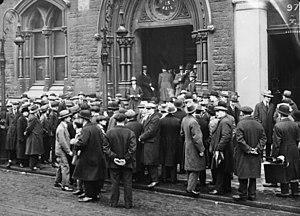
La Grande Dépression a été, pour le Royaume-Uni, la plus grave crise économique du XXᵉ siècle. Partie des États-Unis à la fin de l'automne 1929, elle s'était rapidement étendue au monde entier. Mais la Grande-Bretagne n'avait pas connu l'essor des États-Unis, du Canada, de l’Argentine ou de l’Australie au cours des années 1920 : aussi les effets de cette crise ont-ils pu paraître moins graves. Le commerce extérieur de la Grande-Bretagne fut diminué de moitié, la production de l'industrie lourde réduite d'un tiers, et les revenus du travail salarié ont plongé dans pratiquement tous les secteurs. Au milieu de l'été 1932, le chômage comptabilisé se montait à 3,5 millions, mais beaucoup de travailleurs n'étaient plus employés qu'à temps partiel.